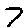
Label: 7